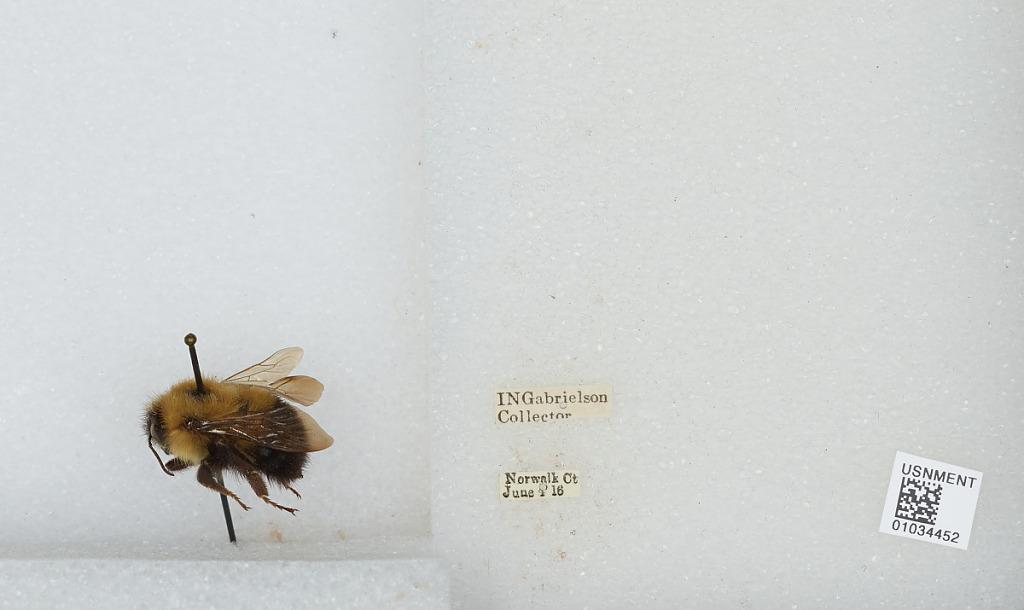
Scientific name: Bombus (Pyrobombus) vagans vagans Smith
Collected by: I. Gabrielson
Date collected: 1916-6-1
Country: United States
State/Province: Connecticut
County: Fairfield
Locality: Norwalk
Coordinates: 41.1176, -73.4079